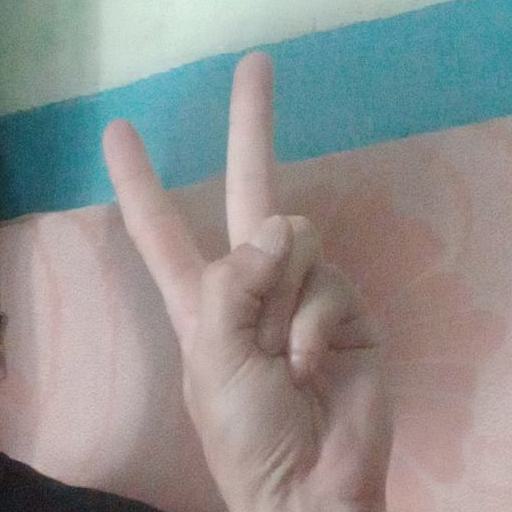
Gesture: peace